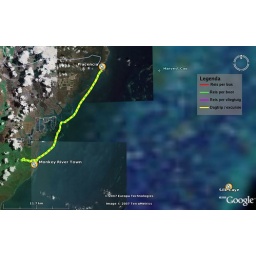
Legend:Red = travel by busGreen = travel by boatPink = travel by planeYellow = Daytrip / excursion (by bus or car)Yellow with green dotting = Daytrip / excursion by boat